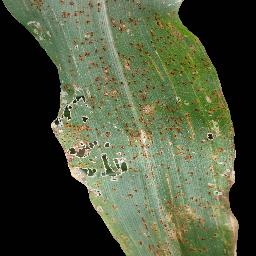
Label: Corn___Common_rust